Dyrus

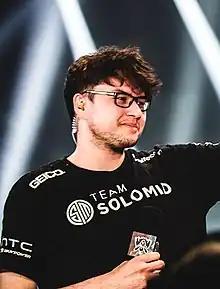
Hill in 2015

Marcus Hill (born March 30, 1992), better known as Dyrus, is an American Twitch streamer and former professional player of the multiplayer online battle arena (MOBA) game "League of Legends". Dyrus was the top laner for Team SoloMid (TSM) for most of his professional "League of Legends" career. With TSM, he won several LCS titles and appeared at several World Championships. He retired from professional play after the 2015 World Championship, although he briefly returned to play in 2017.